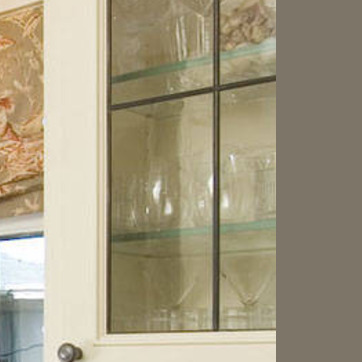
Material: glass